Iryna Konstankevych

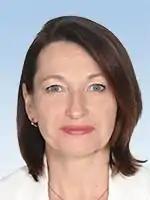
Official portrait, 2019

Iryna Myroslavivna Konstankevych (born 23 June 1965) is a Ukrainian politician currently serving as a People's Deputy of Ukraine representing Ukraine's 23rd electoral district since 2016, first as a member of UKROP and currently as a member of For the Future.